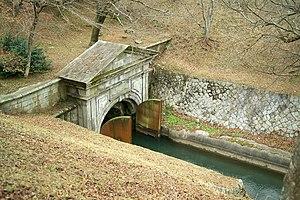
Le canal du lac Biwa est une artère fluviale au Japon construite pendant l'ère Meiji pour transporter l'eau, le fret et les passagers du lac Biwa à la proche ville de Kyoto. Le canal fournit la première énergie hydroélectrique du Japon à partir de 1895 pour alimenter en électricité les tramways de Kyoto.